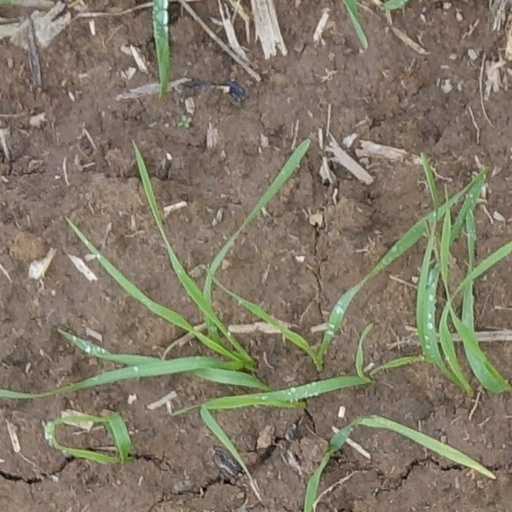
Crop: wheat